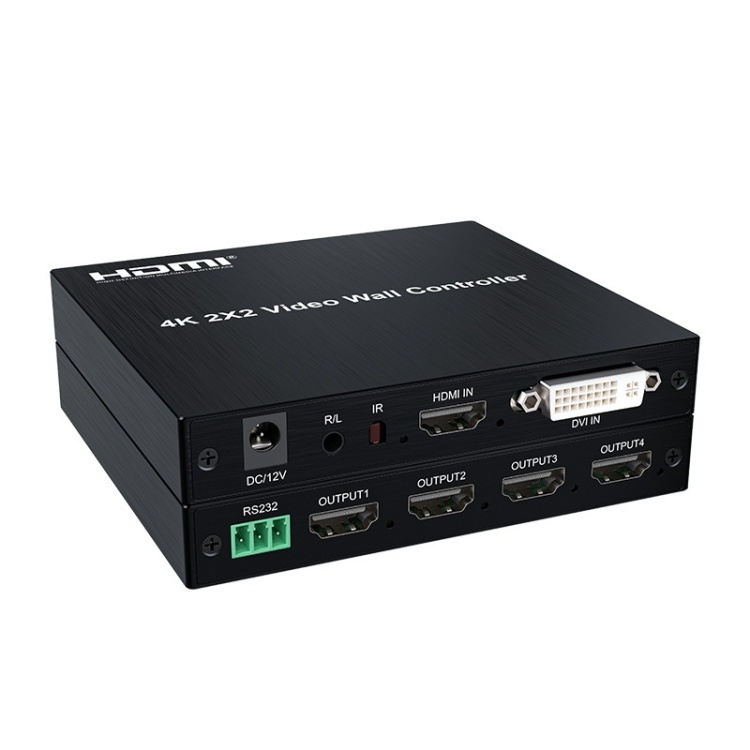
4K 2x2 HDMI Video HD Splice Support HDMI / DVI Input 4CH HDMI Output US Plug
1. HDMI resolution: up to 4K/30Hz 2. Audio format: stereo 3. Input/output cable length: about 10 meters AWG26 HDMI standard cable 4. Maximum operating current: 300mA 5. Power adapter specifications: Input AC (50HZ, 60HZ) 100V-240V, Output: DC12V/1A 6. Operating temperature range: 0 - 45 degrees Celsius 7. Remote control power supply : 2 x AA batteries (not included) 8. Size : about 12.1 x 11.7 x 1.9cm 9. Weight : about 246g Features: 1. The main function is to divide a complete HDMI, DVI HD image signal into 4 pieces and then distributed to 4 video display units (such as rear projection units, LCD TVs, etc.), to complete the 4 HDMI HD video display units to form a large dynamic image screen 2. Support 1 channel HDMI or DVI input, 4 channel HDMI output 3. Output support RGB 4:4:4 4. Support RS232 control 5. Support 2x2/1x2/2x1 splicing, easy to operate, plug and play 6. Support 2x2 automatic splicing function 7. Input support up to 4K/30Hz, output up to 4-way 1080P/60Hz 8. Multi-device compatibility, support for set-top boxes, desktop computers, notebooks, etc. 9. 10. with HDMI/DVI interface devices, connecting TVs, monitors, projectors and other display devices with HDMI interface 11. Equal division of the screen into four, combined into a 2x2 mode output, the picture is not stretched, not deformed 12. Support remote control, background (RS232) control, input switching options/brightness adjustment/contrast adjustment/mode selection and other settings Packing list: - Splicer x 1 - Power adapter x 1 - Remote control x 1 - User manual x 1 Specification: Package Weight One Package Weight 0.53kgs / 1.18lb One Package Size 18cm * 16cm * 9cm / 7.09inch * 6.3inch * 3.54inch Qty per Carton 30 Carton Weight 16.00kgs / 35.27lb Carton Size 50cm * 43cm * 37cm / 19.69inch * 16.93inch * 14.57inch Loading Container 20GP: 335 cartons * 30 pcs = 10050 pcs 40HQ: 778 cartons * 30 pcs = 23340 pcs
Brand: MobSpares
Category: Electronics > Electronics Accessories > Audio & Video Splitters & Switches > HDMI Splitters & Switches